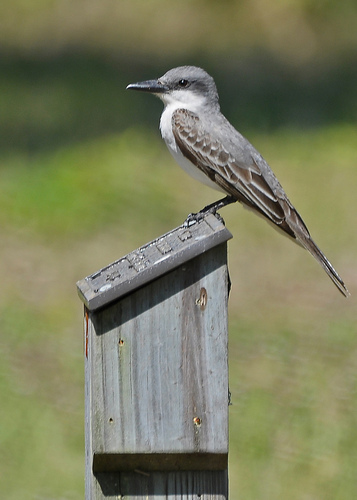
with soft gray and brown feathers tipped with white, this bird also has a black, straight, pointed beak with white feathers on it's face and chest.
this bird has a straight black bill, black tarsuses and feet, and a white breast.
small, thinner bird with a white underside, gray topside, with brown wings and tail feather.
this bird has a gray crown and a black bill.
this bird has a long tail, a white breast with gray back, with a black, long beak.
this bird has wings that are grey and has a white belly
this is a slender grey bird with a white breast, grey beak and long sleek wings.
a small bird with a large black beak and brown wing tips and a white belly.
this small bird has has grey and white feathers.
this bird has wings that are brown and has a white belly
Species: Gray Kingbird